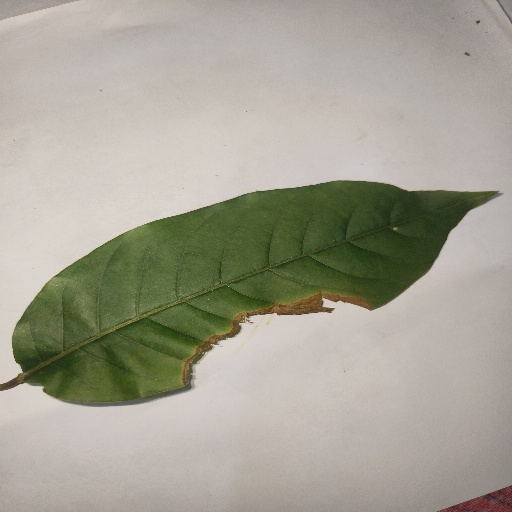
Species: HariTaki
Leaf condition: Bacterial Spot